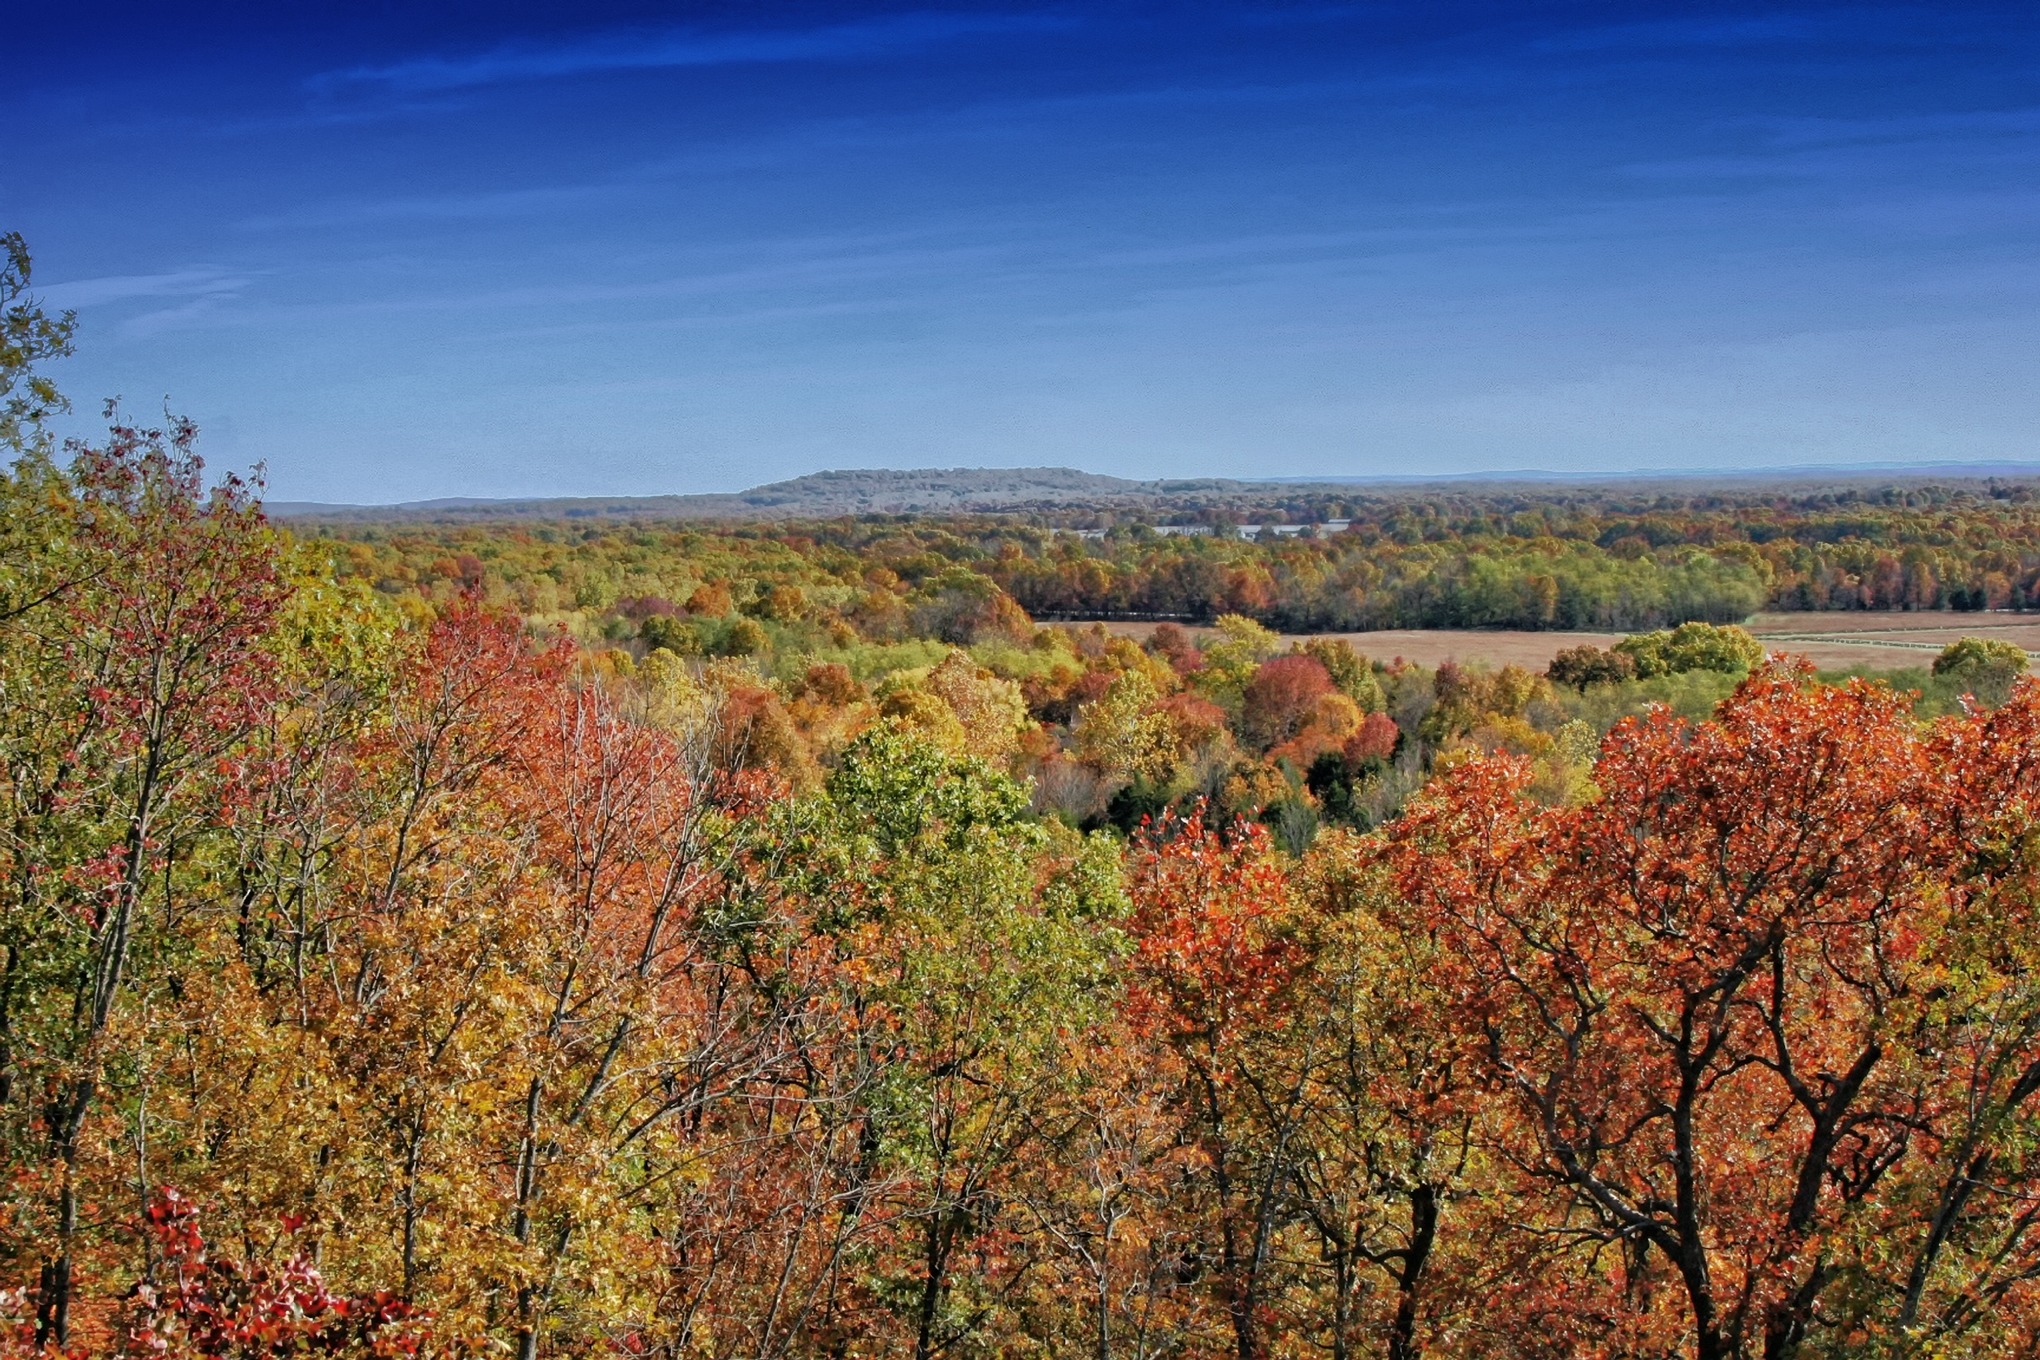
landscape, tree, nature, forest, plant, prairie, countryside, morning, leaf, fall, foliage, scenic, autumn, season, savanna, trees, woods, outside, habitat, ecosystem, arkansas, rural area, natural environment, woody plant